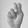
ASL letter: N